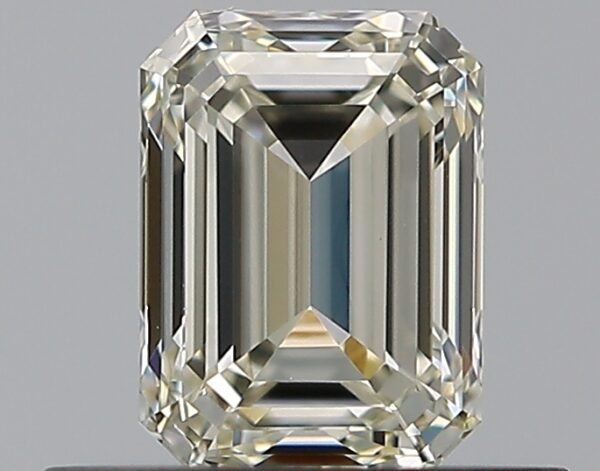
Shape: emerald
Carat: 0.52
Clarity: VVS1
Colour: L
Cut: EX
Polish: EX
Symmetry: VG
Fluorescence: N
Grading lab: GIA
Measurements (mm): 5.2 x 3.83 x 2.62